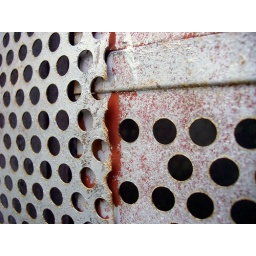
On the old blacksmith shop a few doors down from our house in Providence, UT.